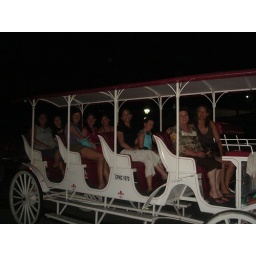
Carol and the girls go for a coach ride in New Orleans.